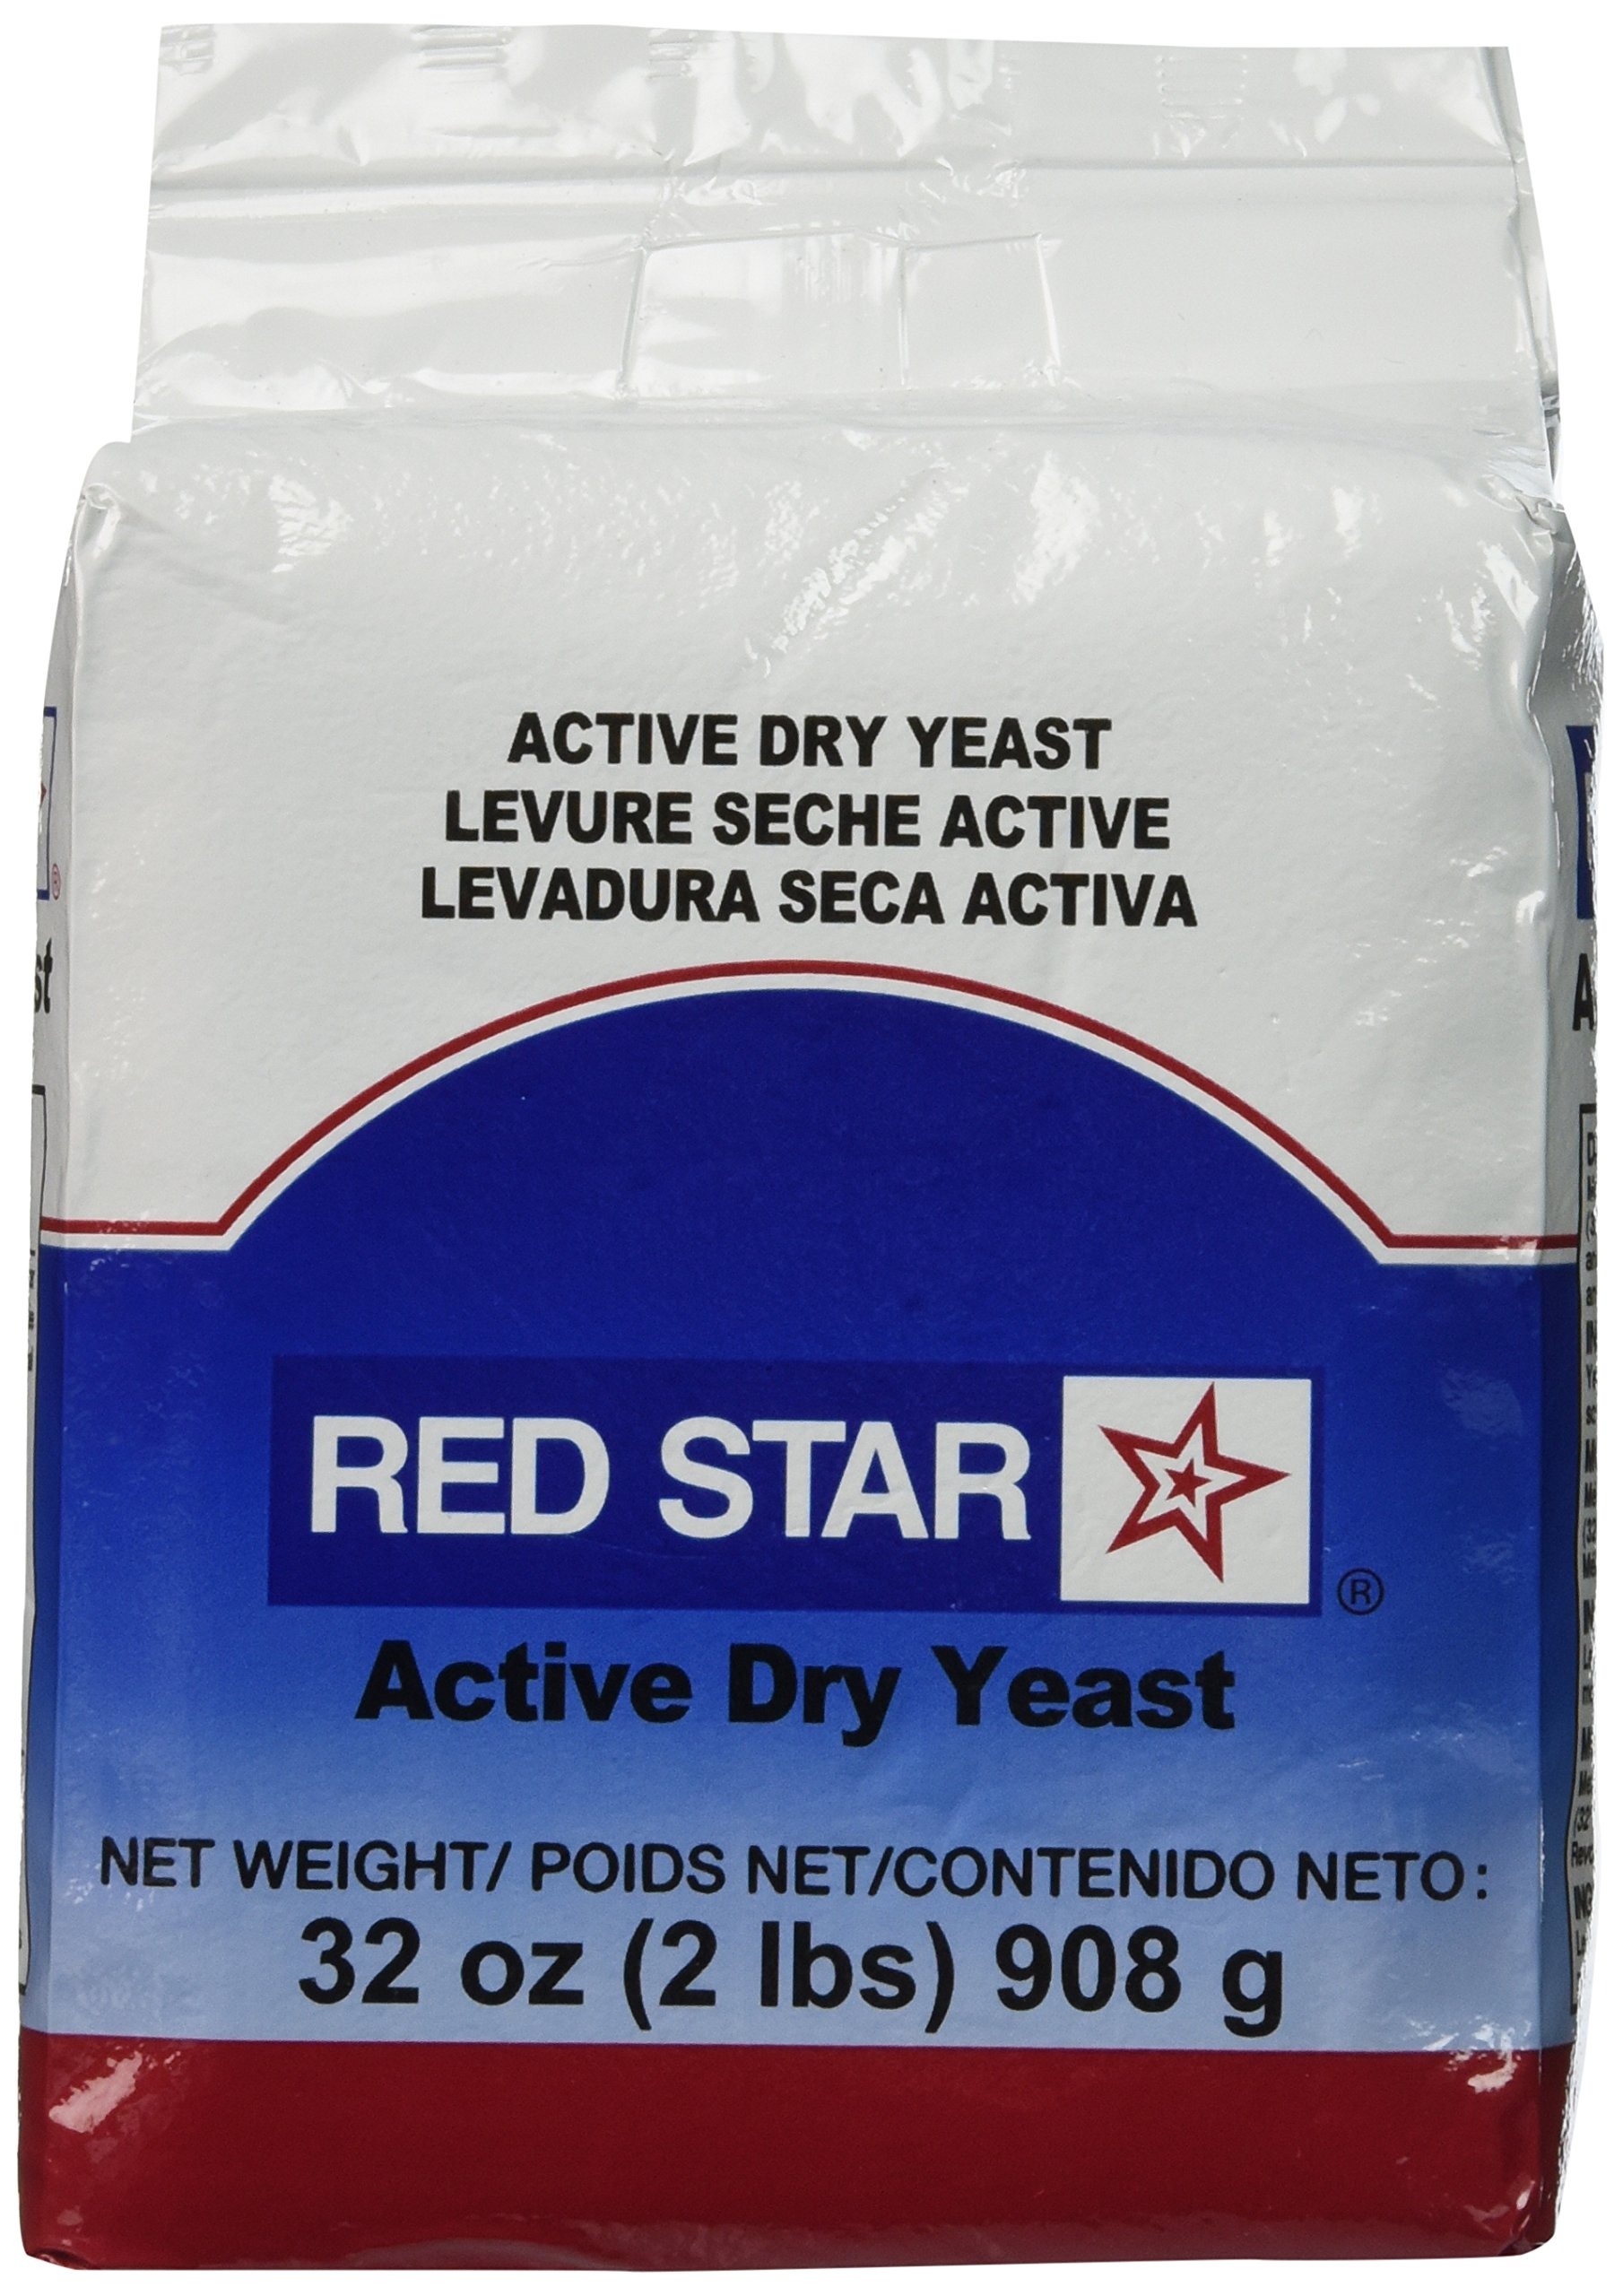
Item Name: King Arthur Flour Red Star Active Dry Yeast 32 OZ (2 lbs)
Value: 32.0
Unit: ounce

Price: 15.61